The Artists Village

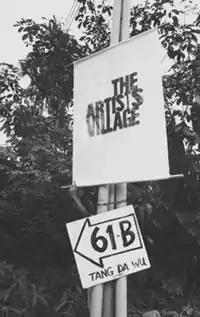

The Artists Village (TAV) is a Singapore-based contemporary art group. TAV began as Singapore's first art colony, founded by contemporary artist Tang Da Wu in 1988. Apart from Tang, prolific performance artists such as Amanda Heng and Lee Wen were also closely associated with TAV.